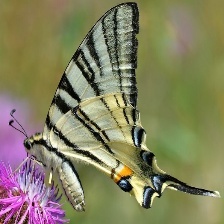
Species: SCARCE SWALLOW